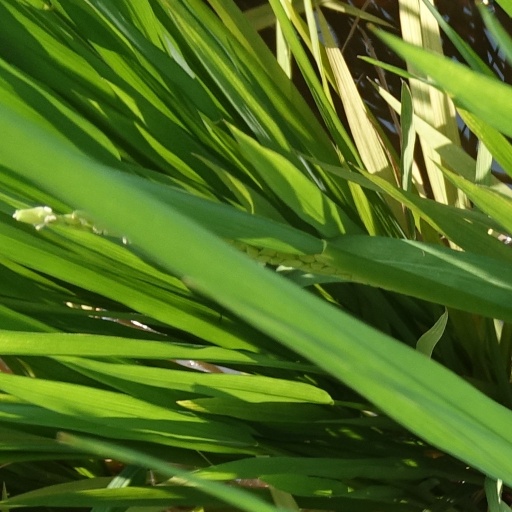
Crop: rice